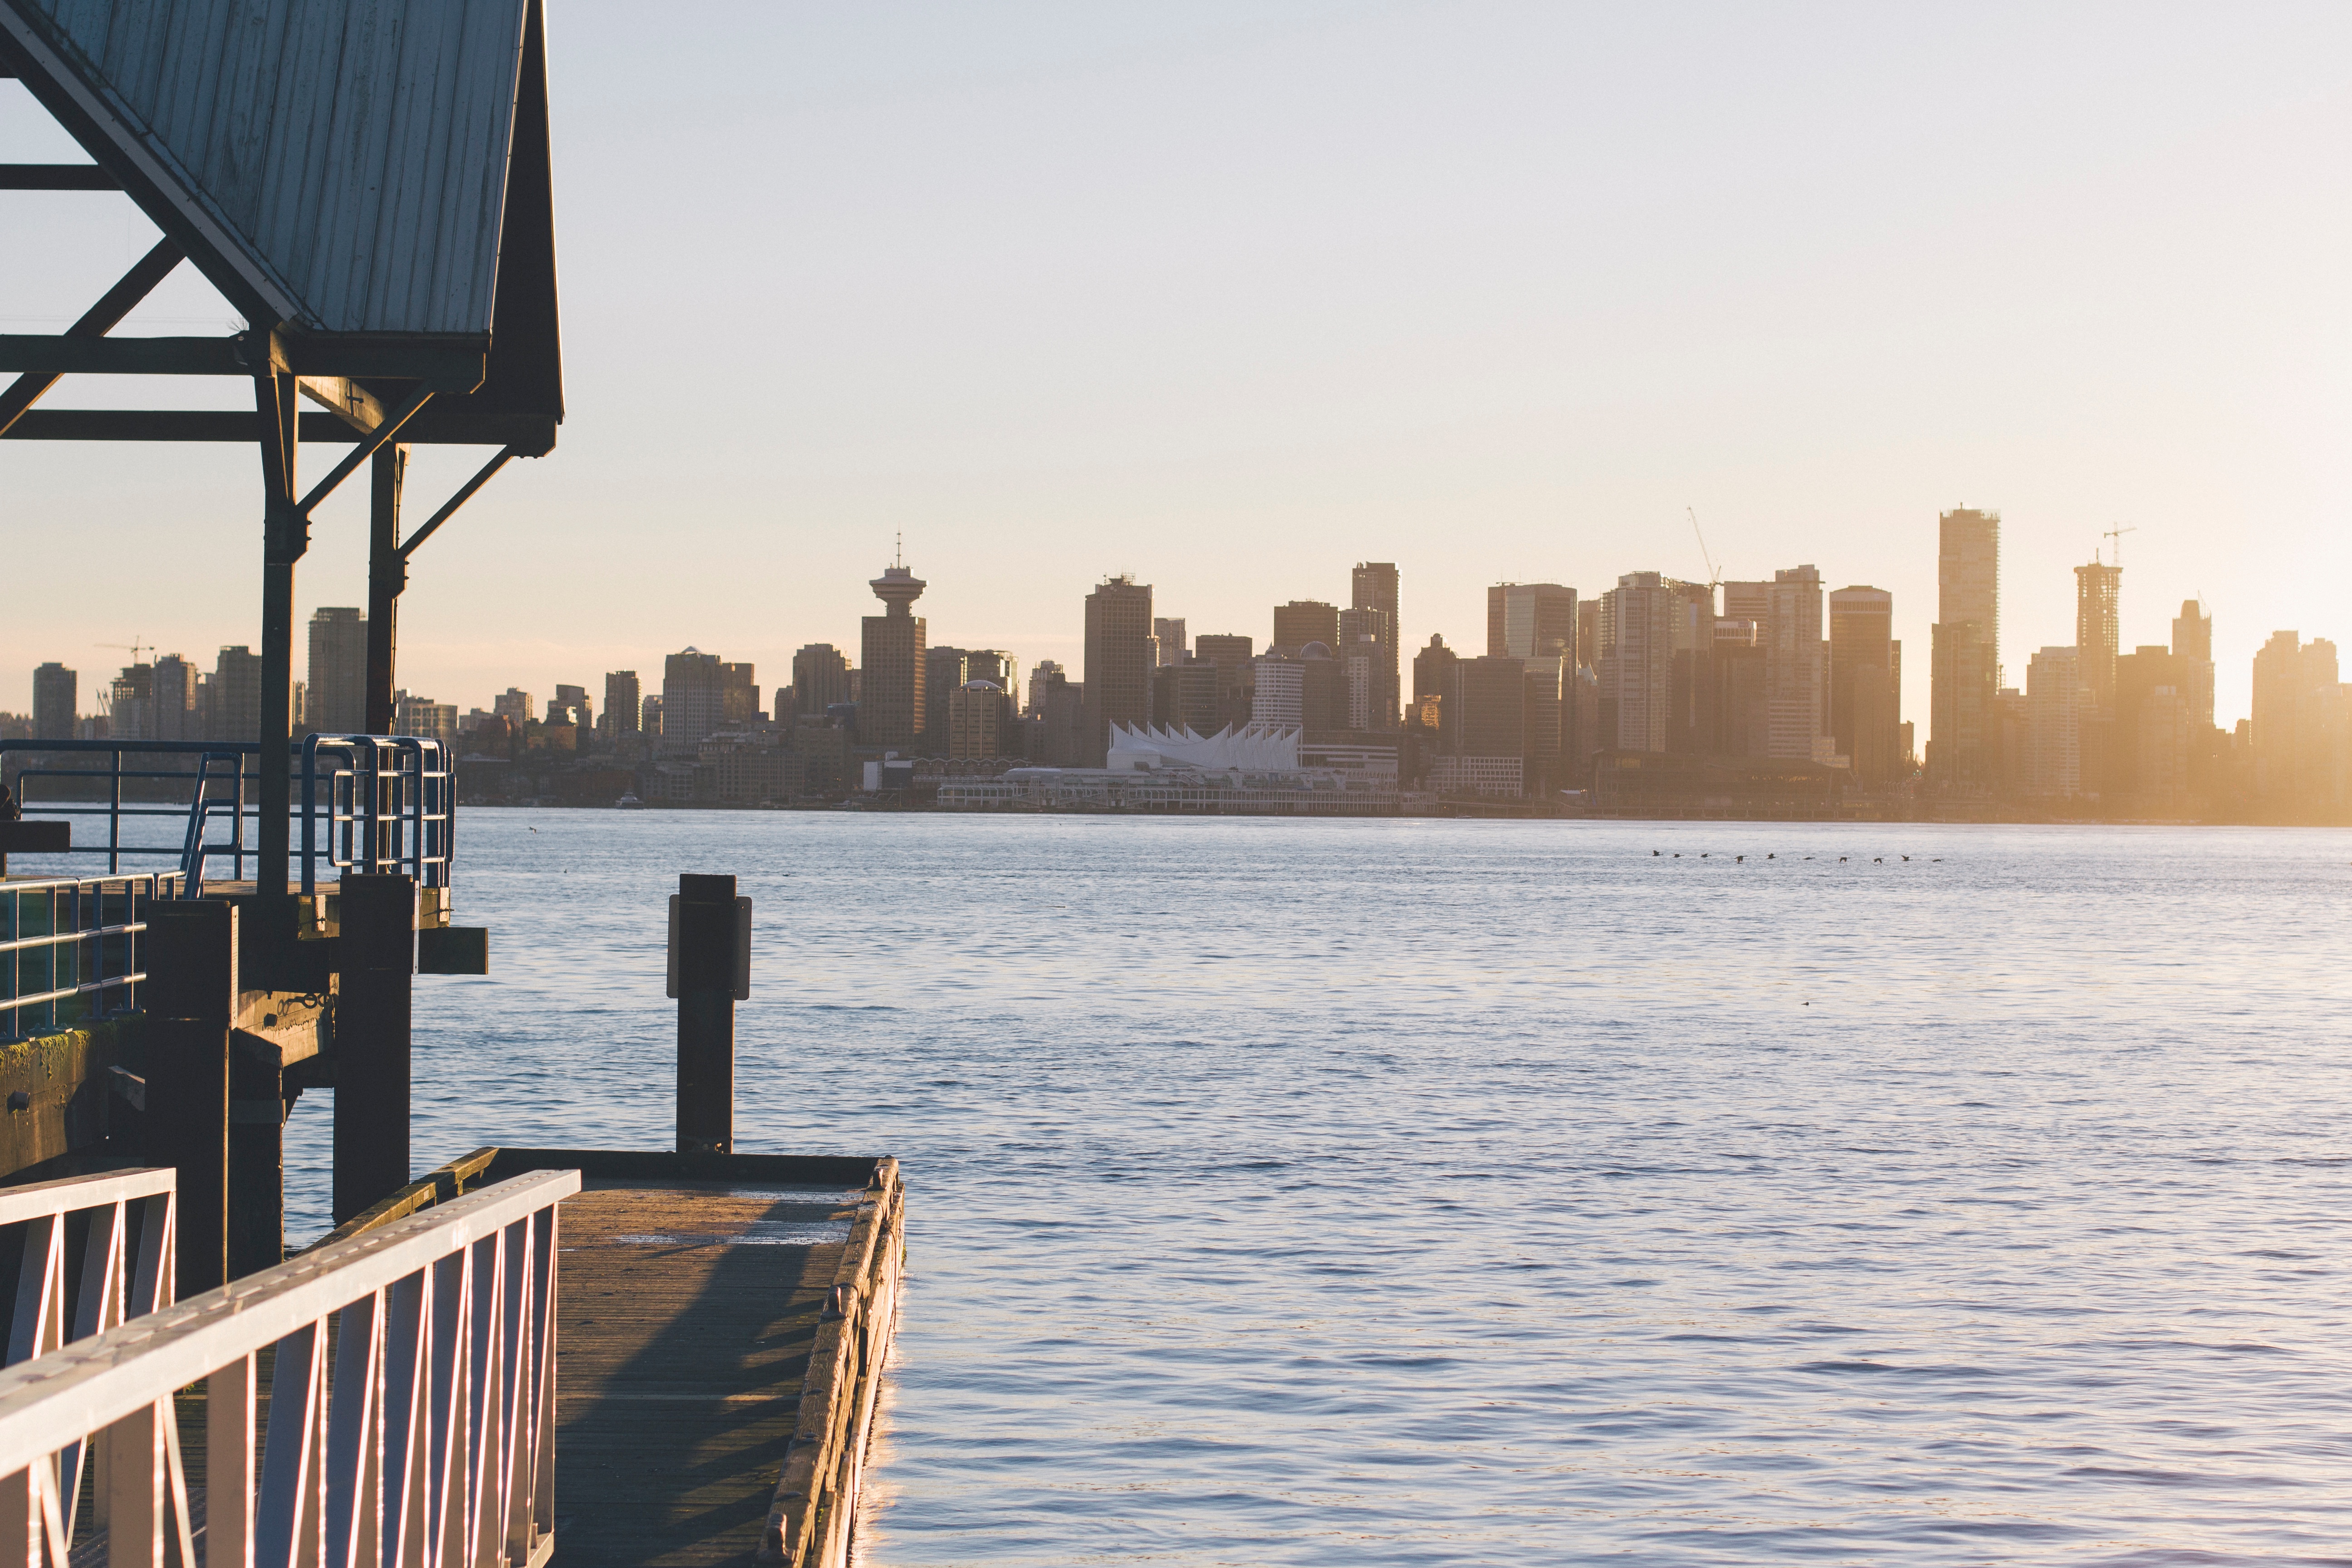
sea, coast, water, ocean, horizon, dock, sunset, skyline, morning, city, skyscraper, cityscape, vacation, dusk, evening, vehicle, bay, human settlement